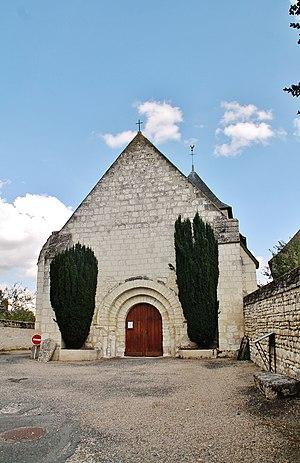
église St Clair
Pussigny est une commune française du département d'Indre-et-Loire, en région Centre-Val de Loire.
Cet article recense une partie des monuments historiques d'Indre-et-Loire, en France.